Marrow Controversy

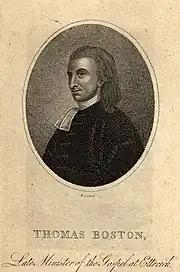
Thomas Boston

In 1700, while making a pastoral visit in the small country parish of Simprin, in the course of his work as a Church of Scotland minister, Thomas Boston borrowed a copy of "The Marrow of Modern Divinity". He greatly appreciated the book and while a member of the 1717 General Assembly, commended it to a fellow minister. As a consequence of this conversation, in 1718 arrangements were made to have the Marrow reprinted, with a preface by James Hog of Carnock.